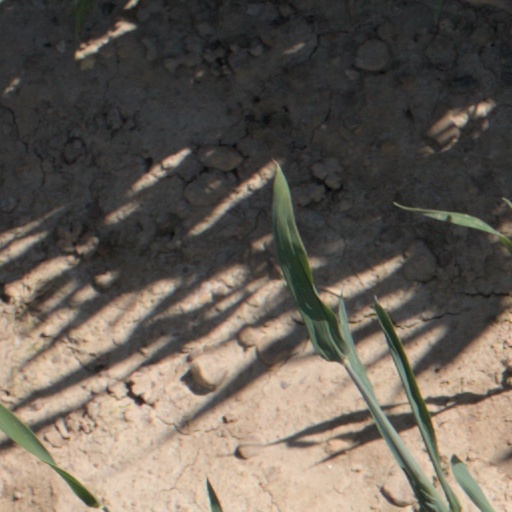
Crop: wheat